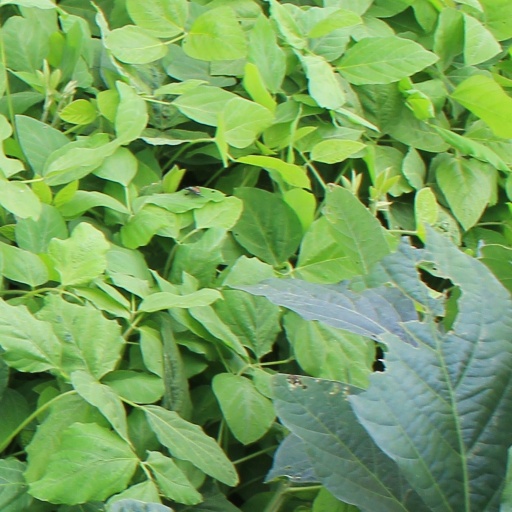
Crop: soybean